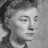
Emotion: neutral